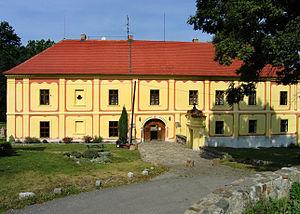
Lešany est une commune du district de Benešov, dans la région de Bohême-Centrale, en République tchèque. Sa population s'élevait à 796 habitants en 2020.